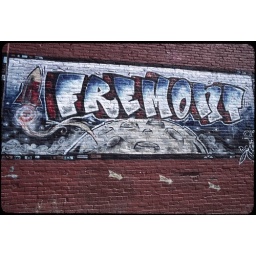
Mural on the wall in the alley between the building with the newsstand and the building with Dusty Strings and Costas Opa.